Crown Jewel (2018)

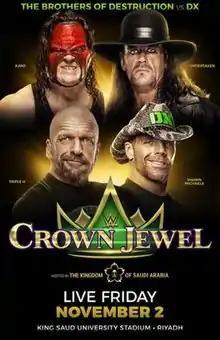
Promotional poster featuring The Brothers of Destruction (Kane and The Undertaker) and D-Generation X (Triple H and Shawn Michaels)

The 2018 Crown Jewel was a professional wrestling pay-per-view (PPV) and livestreaming event produced by the American company WWE. It was the inaugural Crown Jewel and took place on November 2, 2018, at the King Saud University Stadium in Riyadh, Saudi Arabia, held for wrestlers from the promotion's Raw and SmackDown brand divisions.